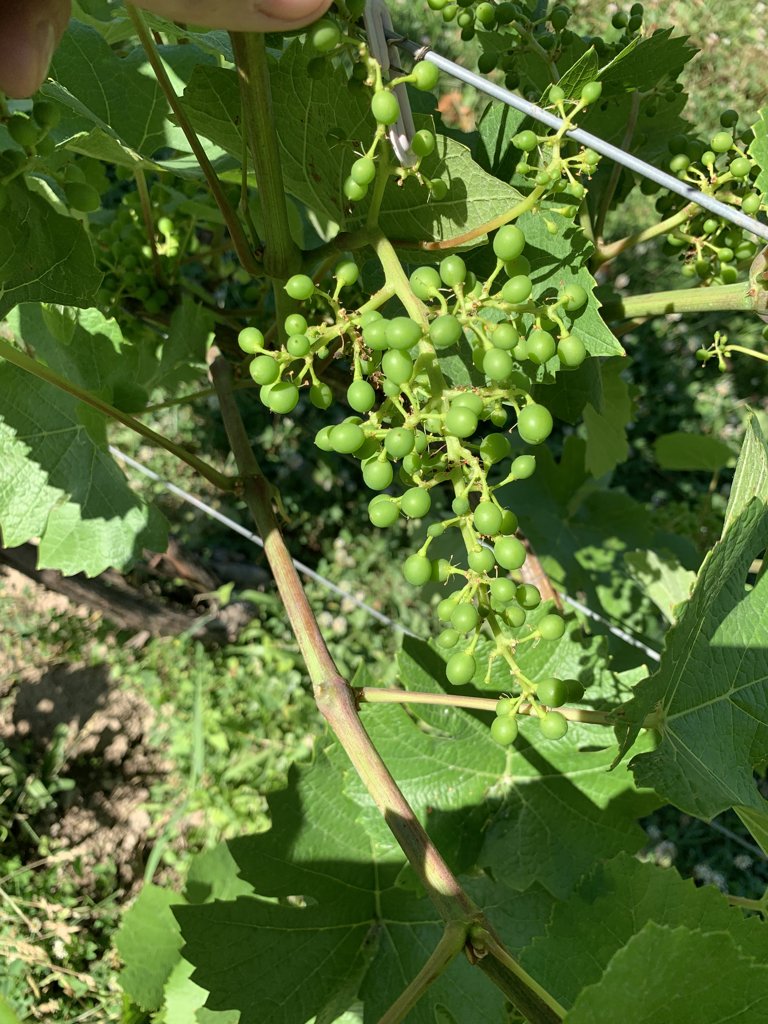
Berries visible: 178
Grape clusters: 5